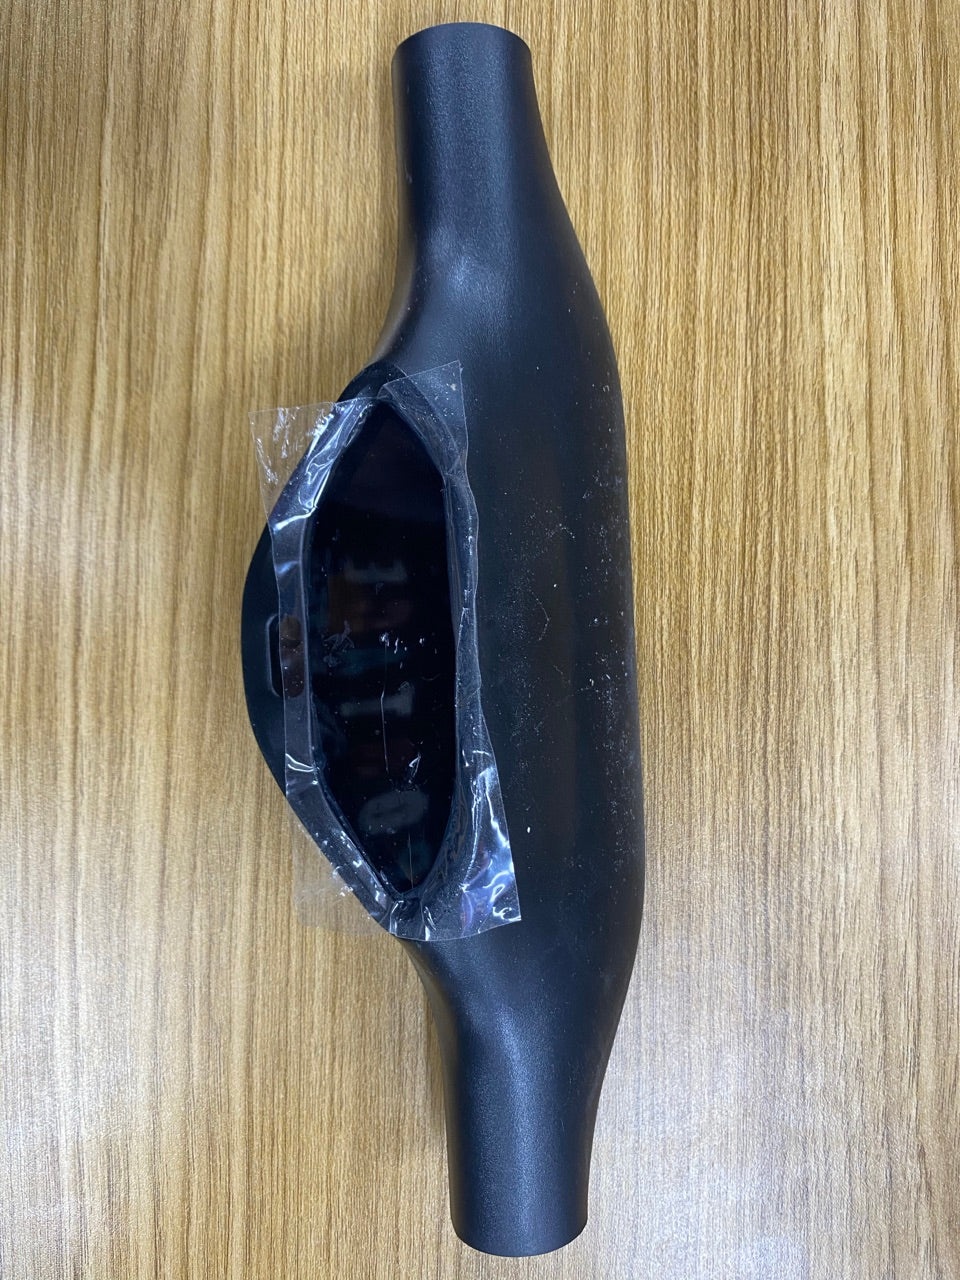
Instrumentenabdeckung(E9T MAX Instrumentenabdeckung mit Ein-/Aus-Taste)
Brand: iscooterglobalde
Beim Anbieter ansehen Instrumentenabdeckung(E9T MAX Instrumentenabdeckung mit Ein-/Aus-Taste)
Category: Vehicles & Parts > Vehicle Parts & Accessories > Electric Vehicle (EV) Parts & Accessories > Protective Cases > Tool Cases